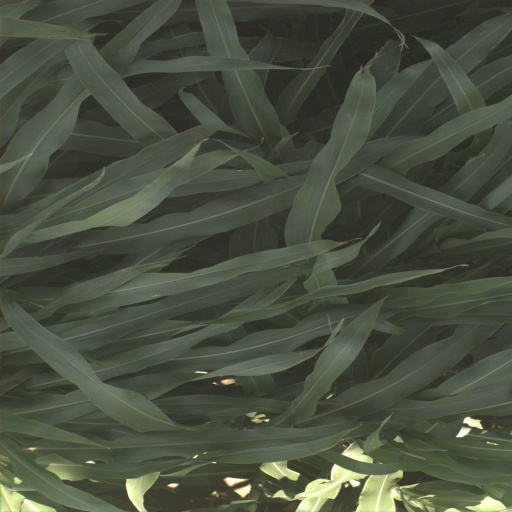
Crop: sorghum